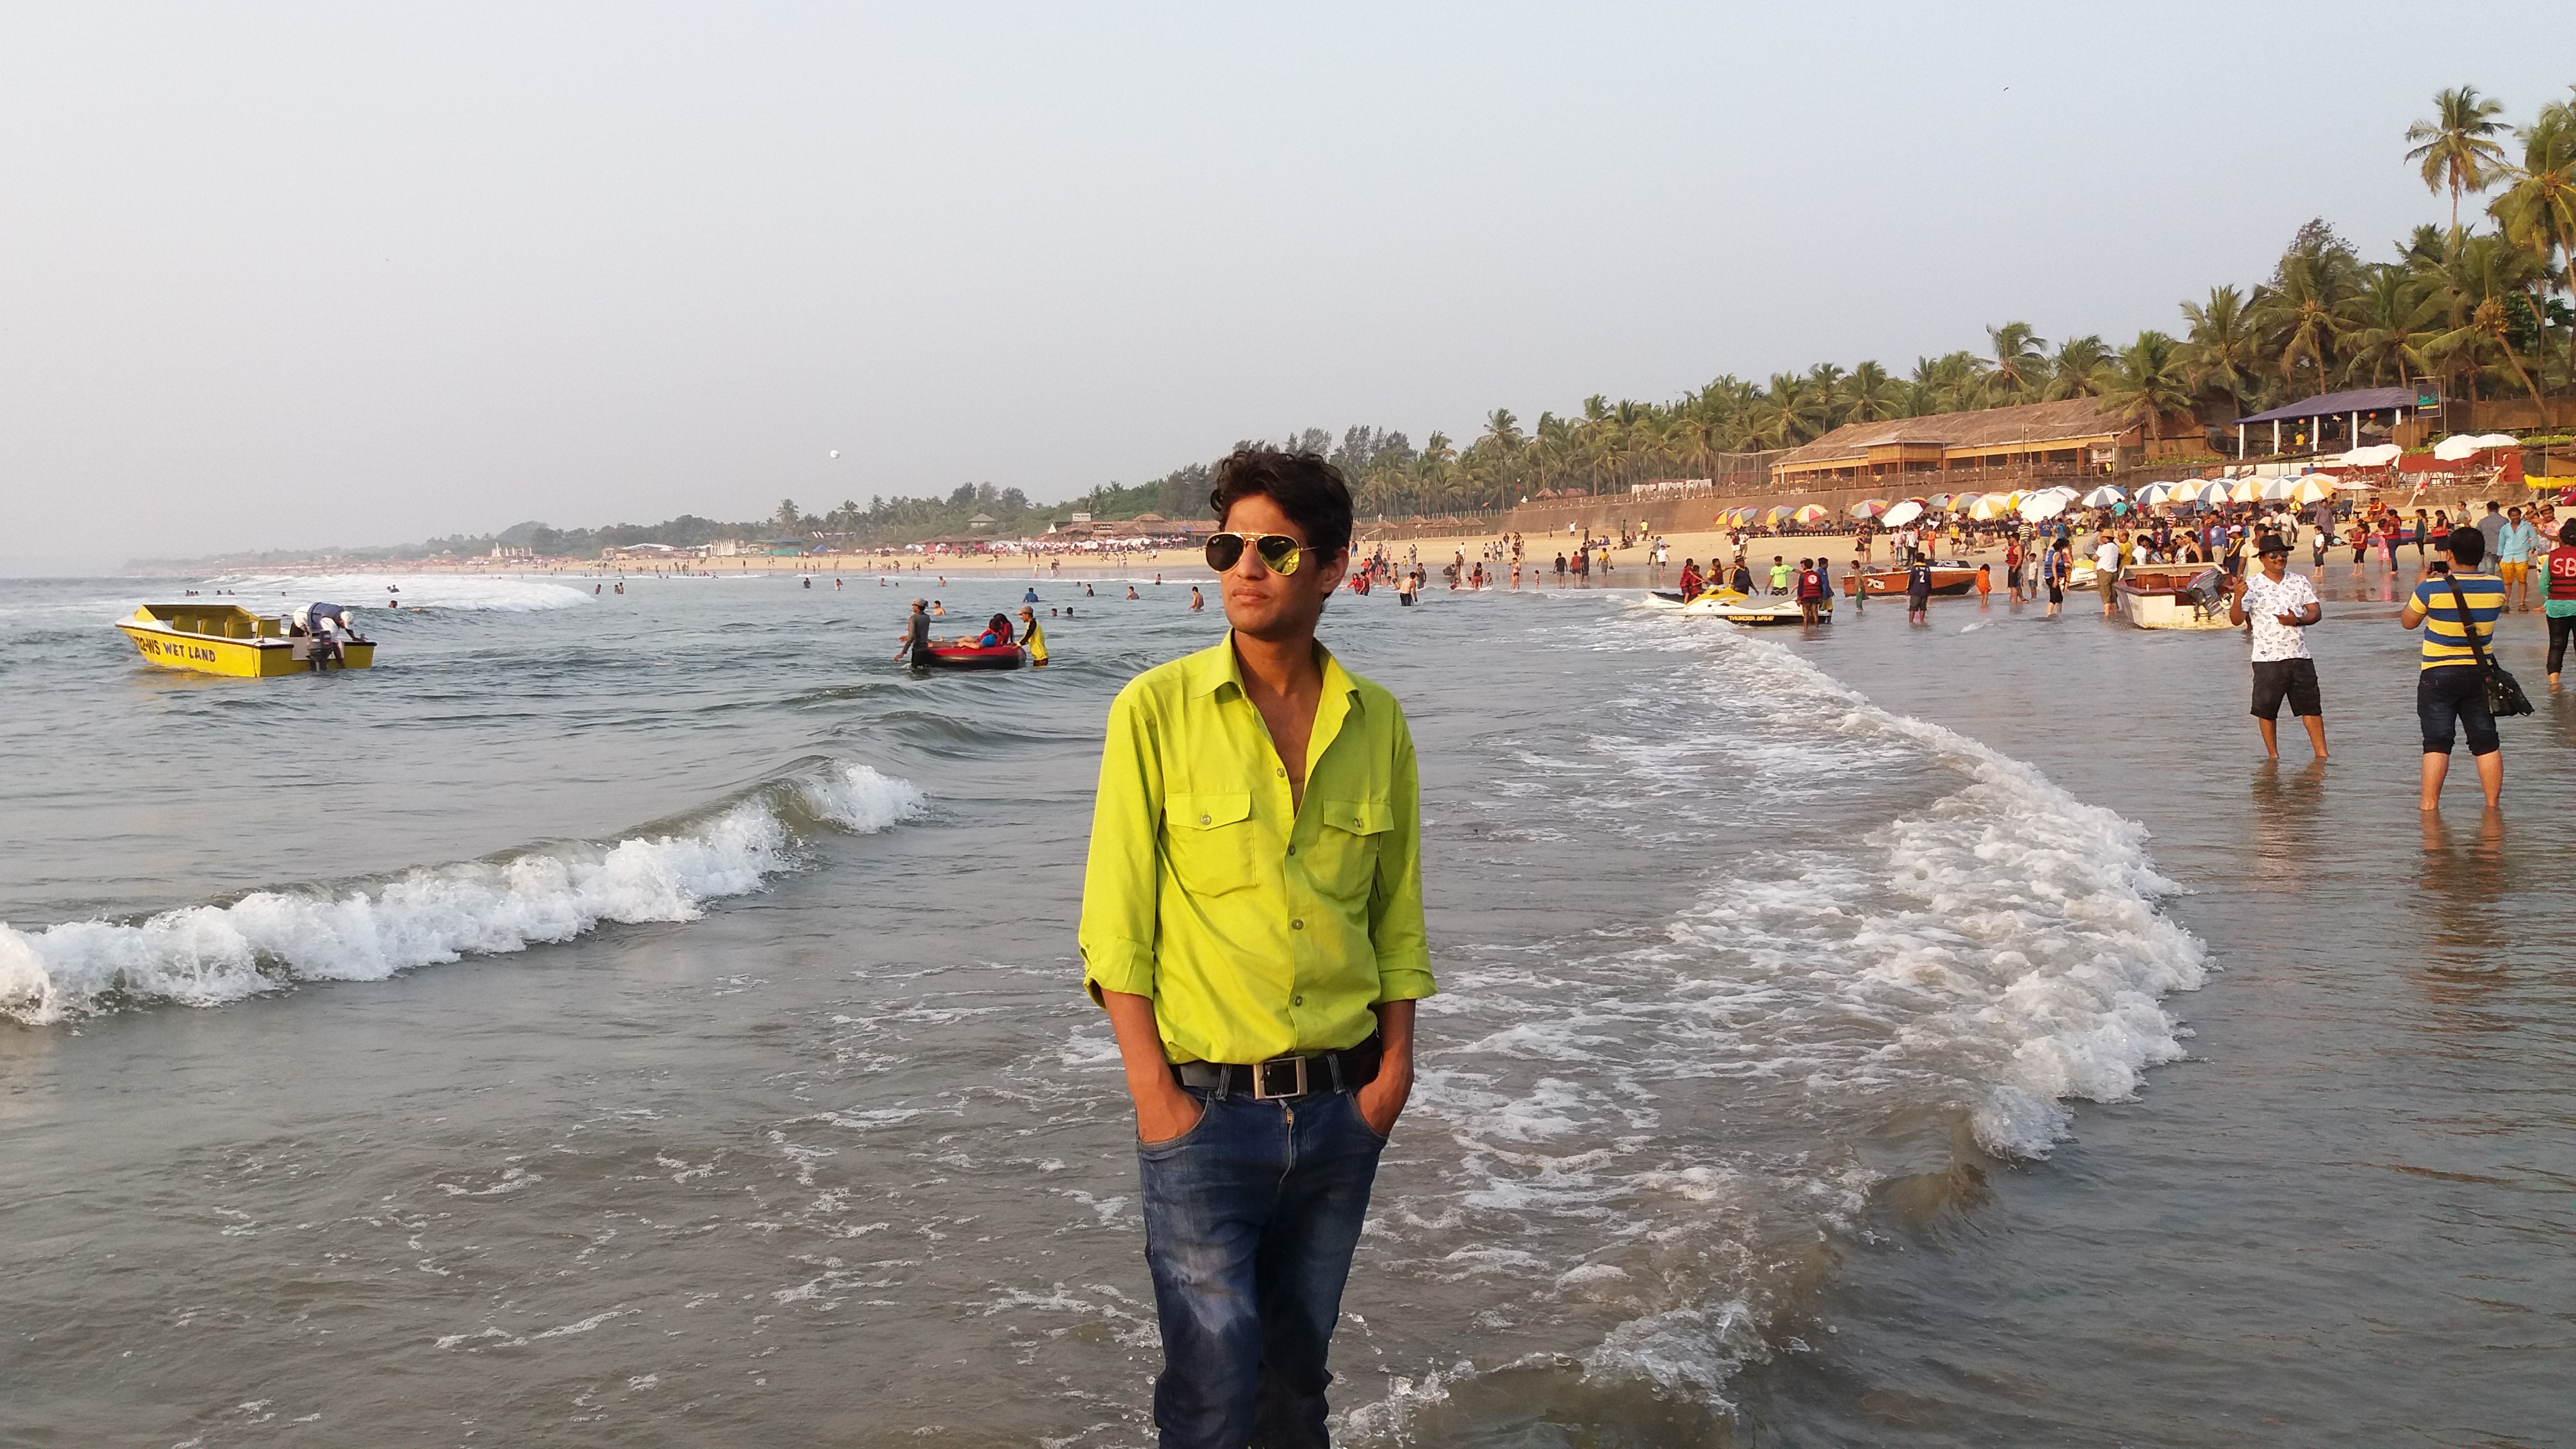
man, water, sea, beach, body of water, coastal and oceanic landforms, wave, shore, coast, fun, tourism, leisure, ocean, recreation, vacation, sand, wind wave, endurance sports, travel, tide